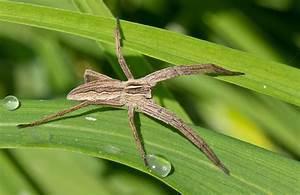
spider